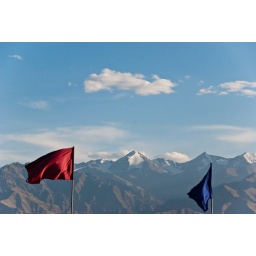
Flags on the polo ground in Leh with the Stok mountain range in the background.